Jarmila Kröschlová

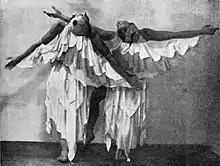
Kröschlová, Evening of a Steamy Day, 1932

In 1931, Kröschlová opened her own dance teaching studio at the and throughout the 1930s taught children's dance classes with a focus on folk dance. The following year, her dance company took the bronze medal at the "Académie Internationale de le Danse"'s exposition in Paris with choreography and the libretto Kröschlová wrote for "Podvečer parného dne" (The Evening of a Steamy Day) by Václav Smetáček. In 1936, she played the title role of "Kolumba" in a feature-length dance drama, using her ideas on the theater of motion, to music written by E. Hohag and a libretto by . In October 1937, the family moved to Munich, where Oskar had been offered a position as a professor at the University of Munich. Finding the conditions under the Nazi regime intolerable, they returned to Prague ten months later and divorced in 1939.